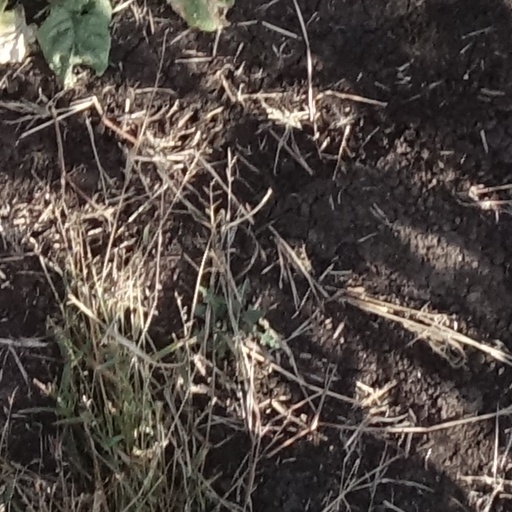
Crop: sorghum